Ben Affleck

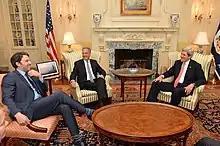
Affleck with Russ Feingold and Secretary of State John Kerry in February 2014

Affleck appeared at a press conference with New York Senator Chuck Schumer in 2002, in support of a proposed Anti-Nuclear Terrorism Prevention Act. In 2003, he criticized the "questionable and aggressive" use of the Patriot Act and the resulting "encroachments on civil liberties". Affleck criticized the Bush tax cuts on many occasions. In 2007, he filmed a public service announcement for Divided We Fail, a nonpartisan AARP campaign seeking affordable, quality healthcare for all Americans.